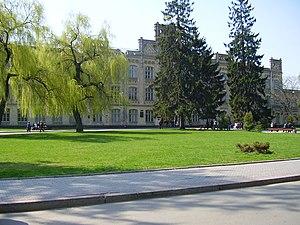
L'université nationale technique d'Ukraine Institut polytechnique Igor-Sikorski de Kiev est une des universités les plus grandes et plus réputées d’Europe de l’Est.